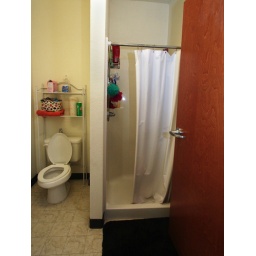
Just outside each two-person bedroom in suite B is a bathroom with separate vanity area.